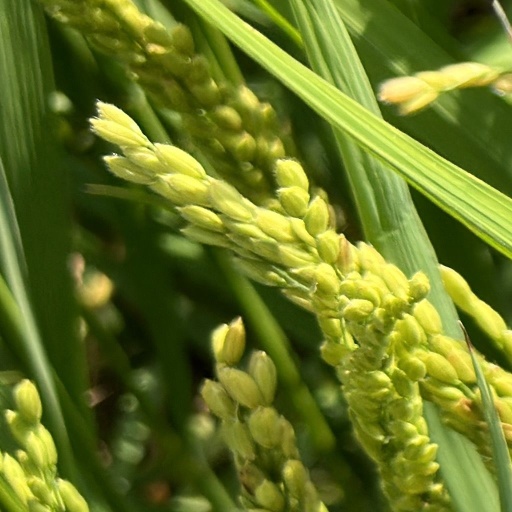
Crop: rice